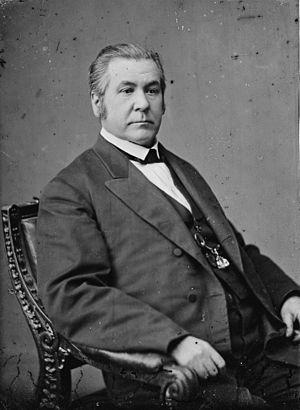
Depuis son admission à l'Union, le 10 août 1821, l'État du Missouri élit deux sénateurs, membres du Sénat fédéral.